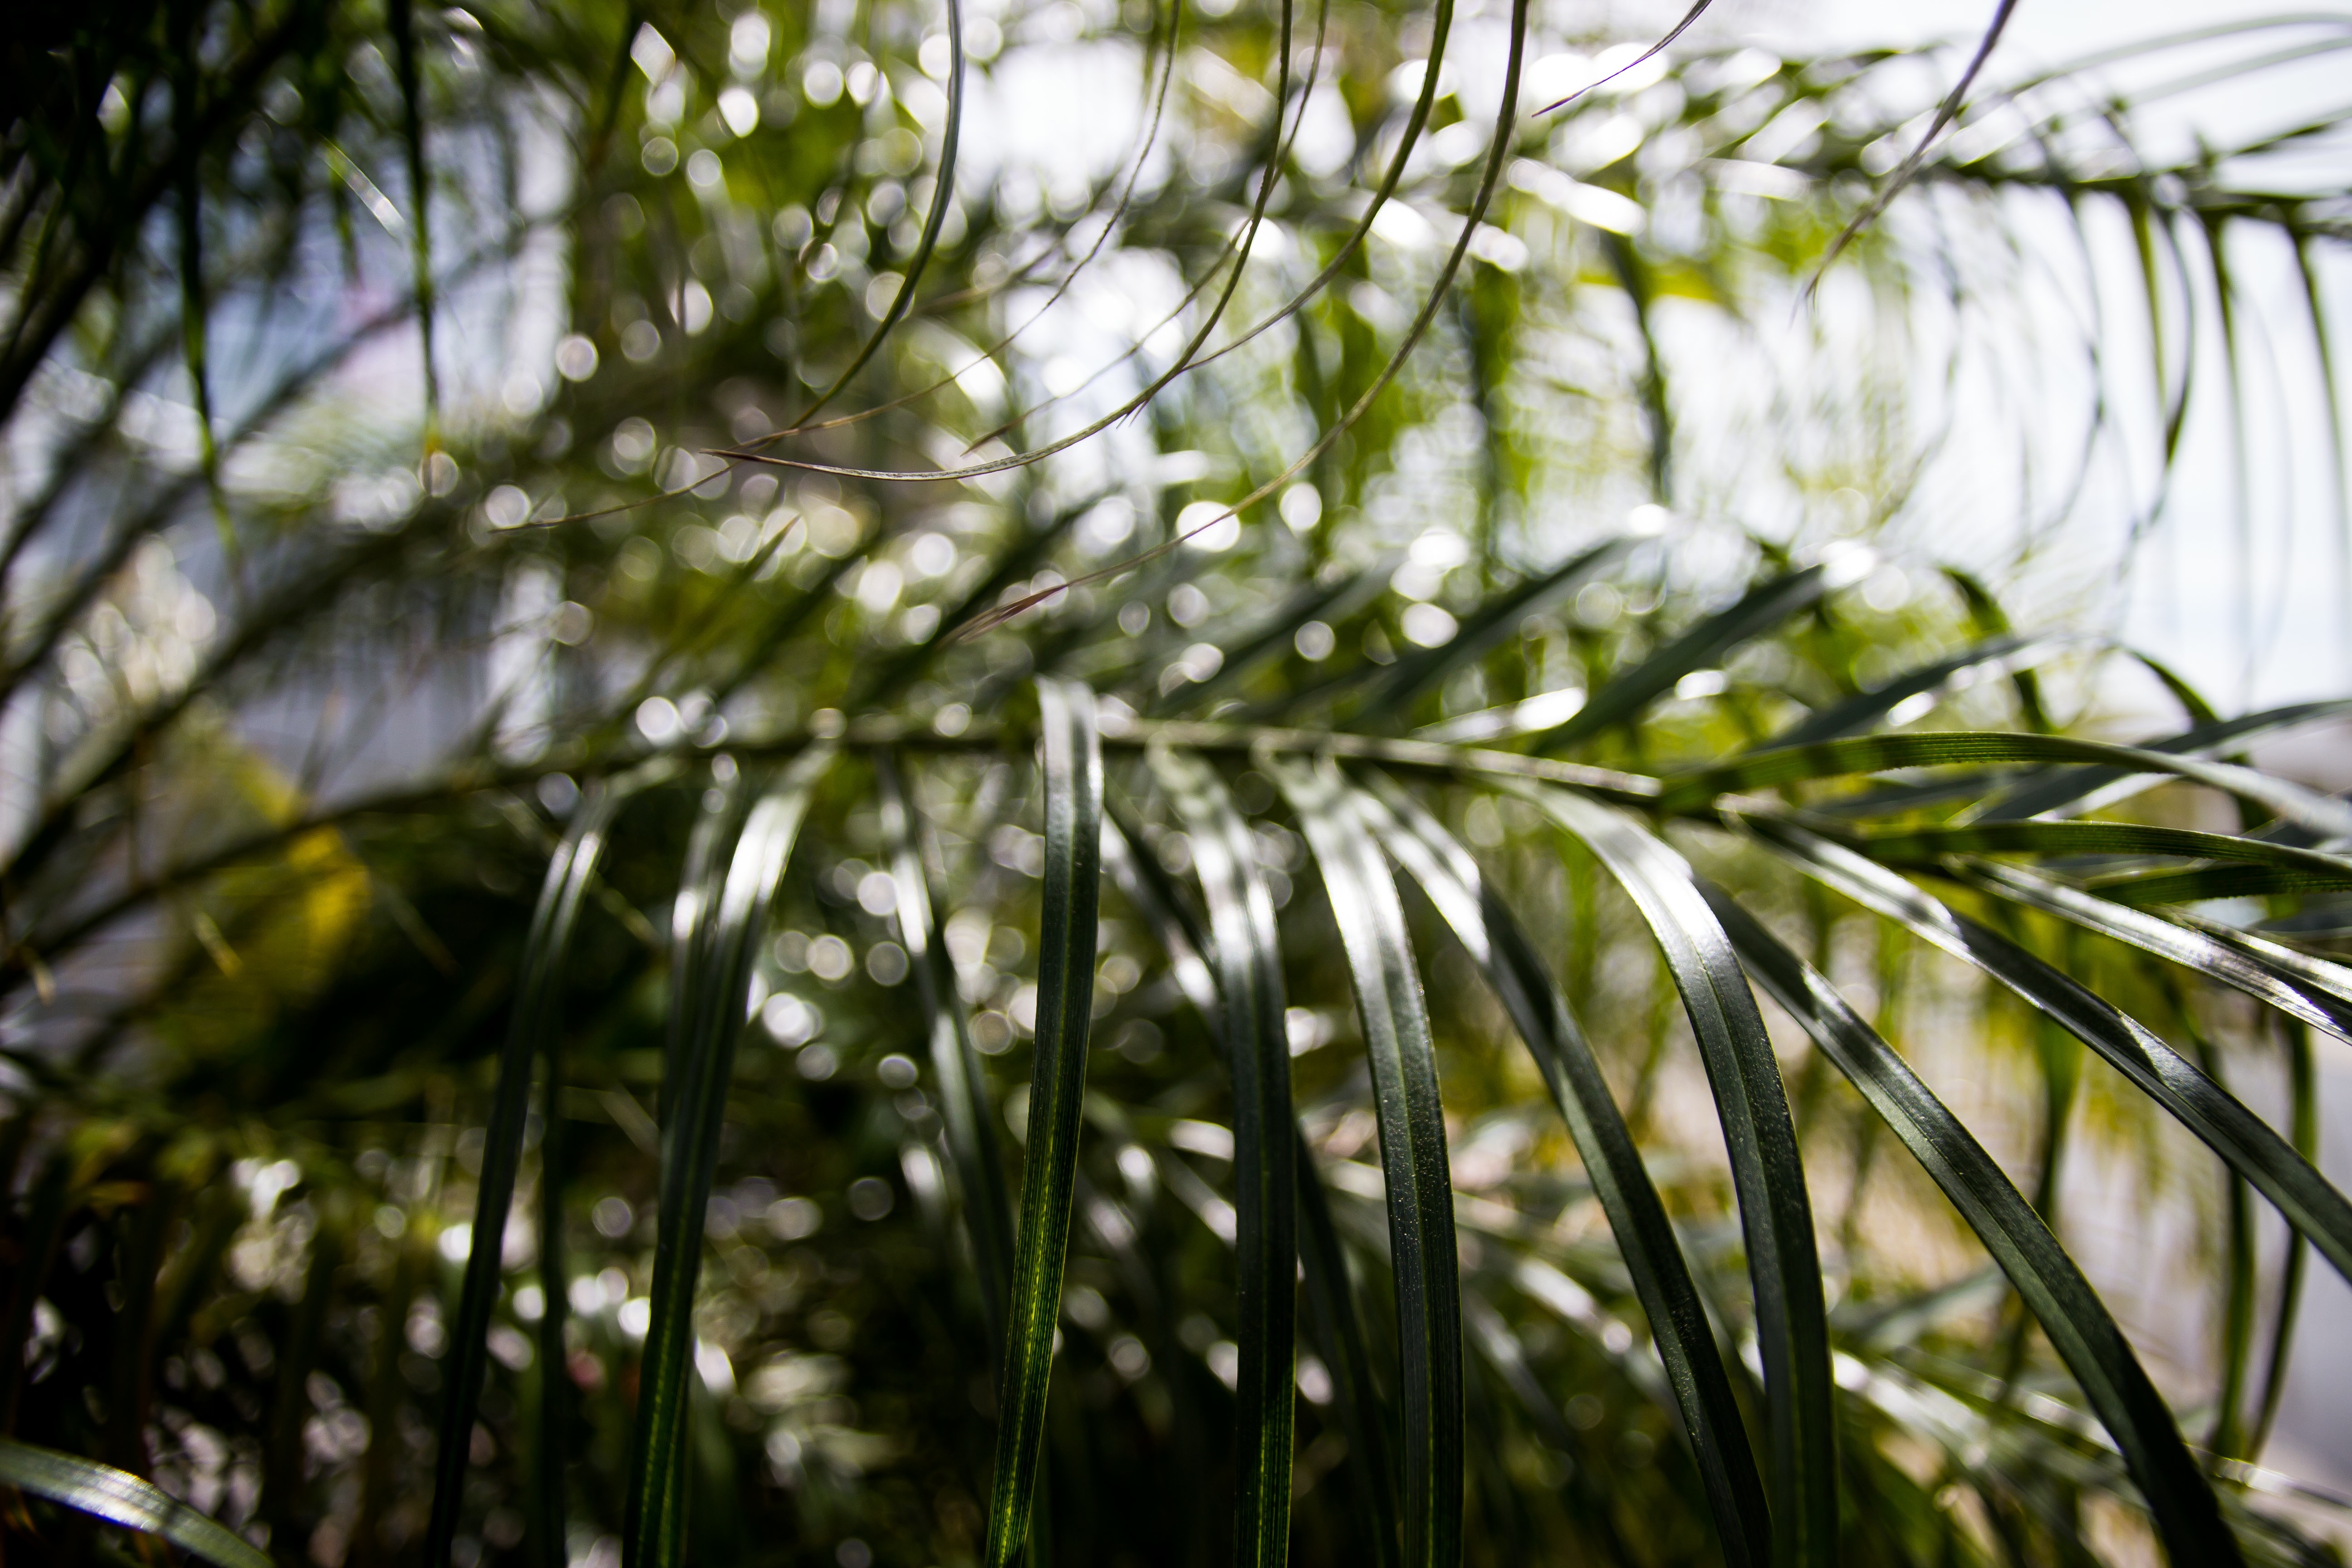
tree, nature, grass, branch, plant, sunlight, leaf, flower, green, botany, flora, twig, plant stem, woody plant, arecales